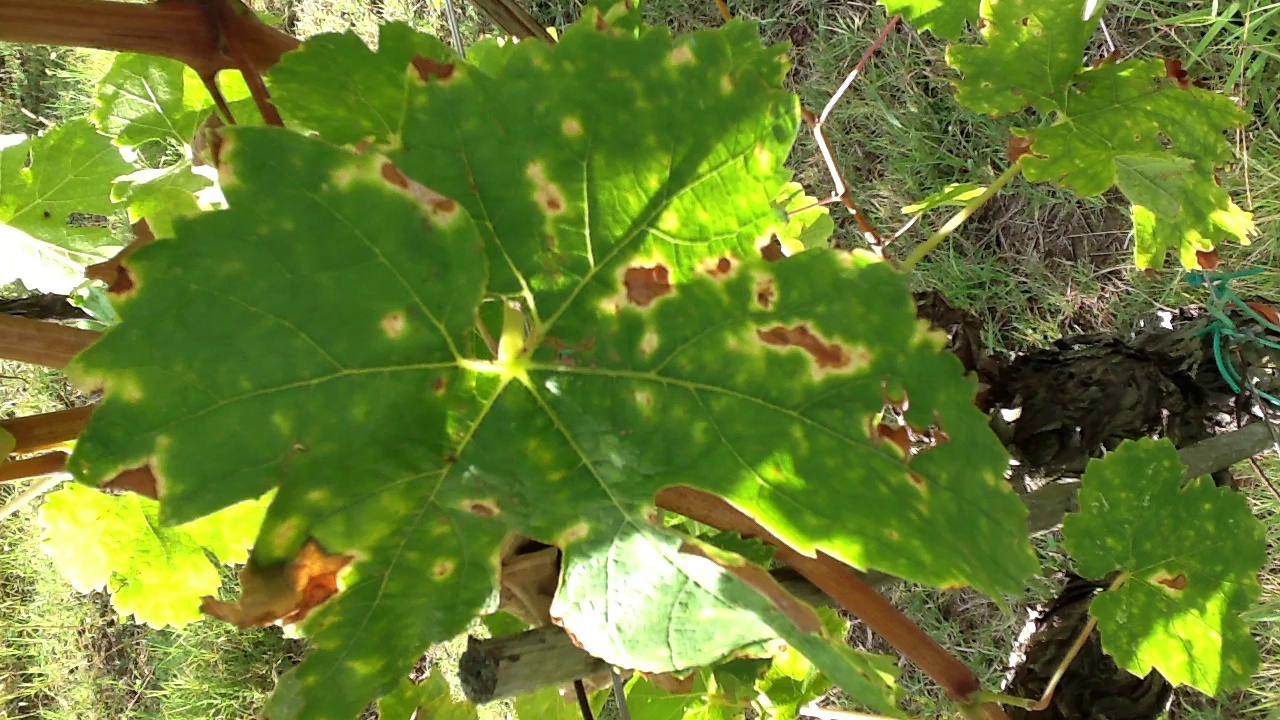
Label: esca